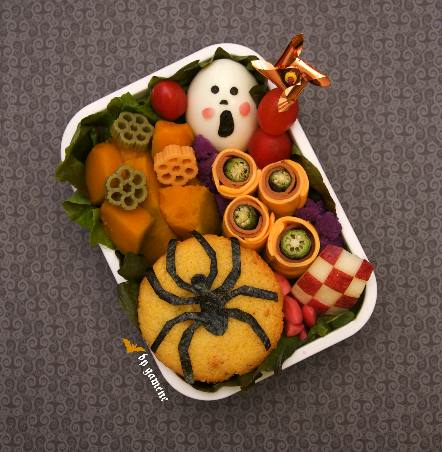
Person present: No